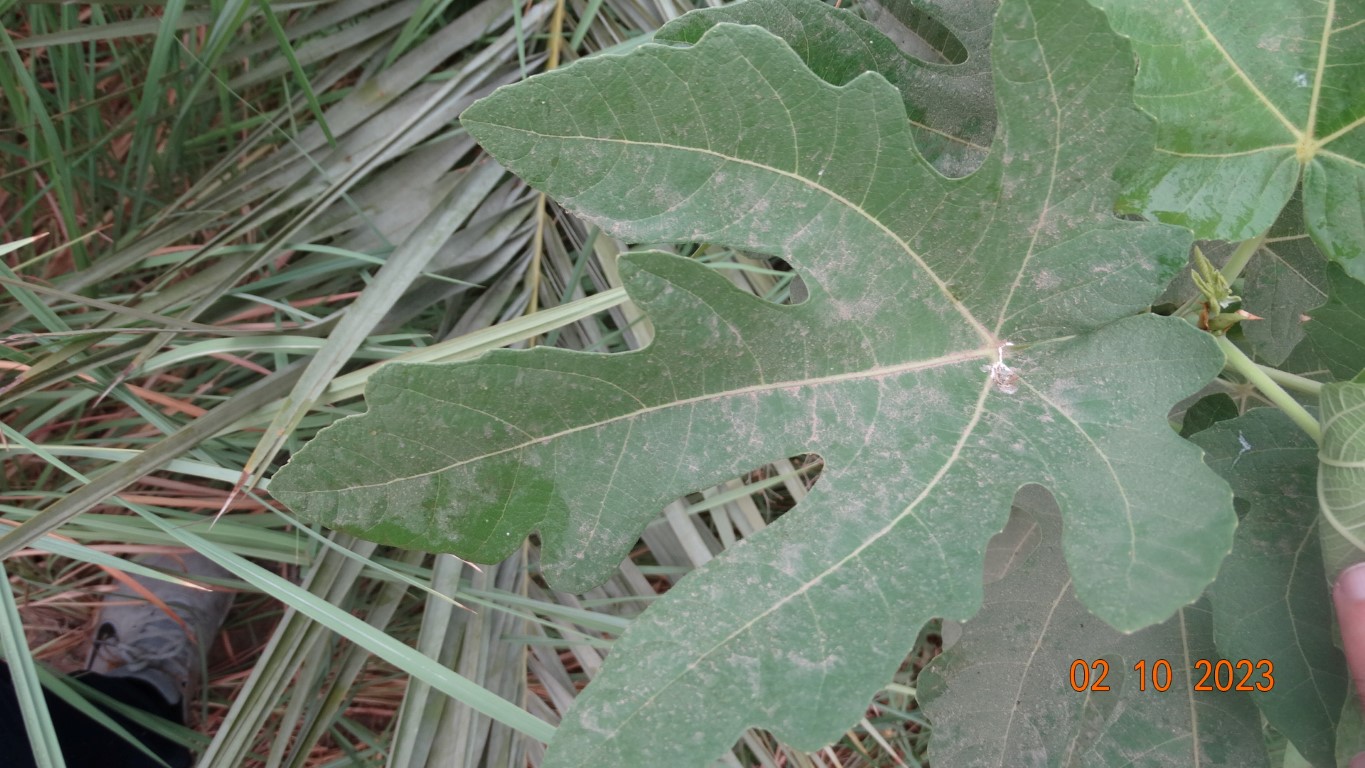
Label: healthy